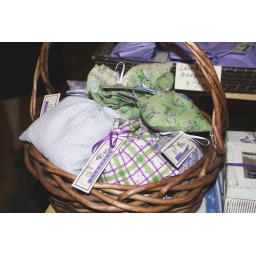
at the wonderful farmer's market in the ferry building